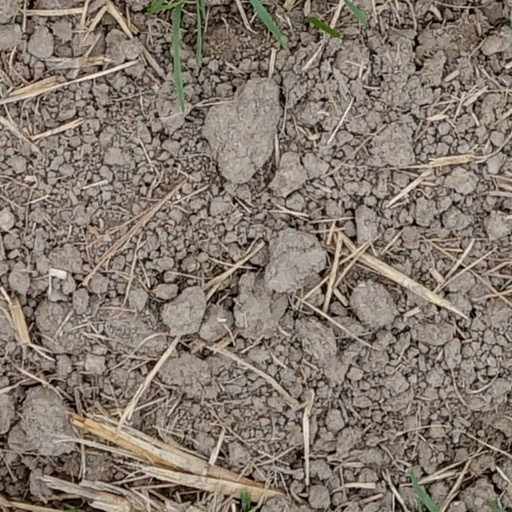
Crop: wheat